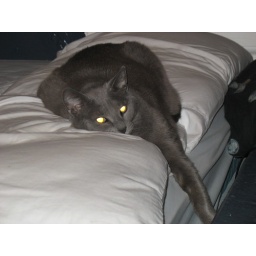
she was sleeping like this on my pillow when i walked in